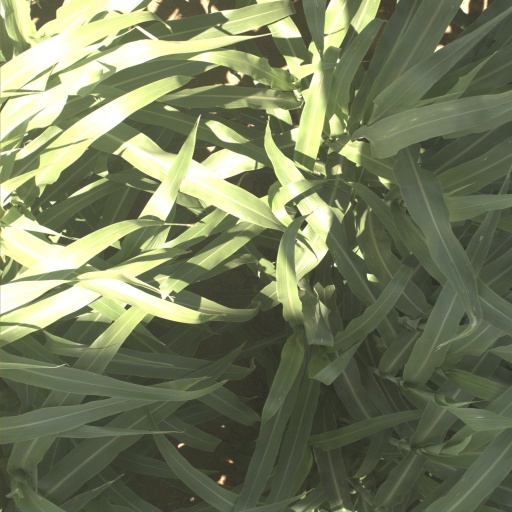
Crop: sorghum